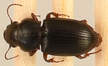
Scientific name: Cratacanthus dubius
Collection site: North Sterling NEON (STER), plot STER_028